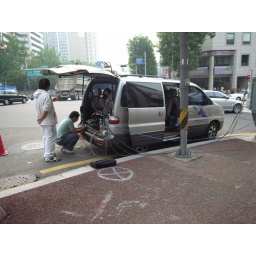
Another guy was playing racing video games on his laptop in the truck.